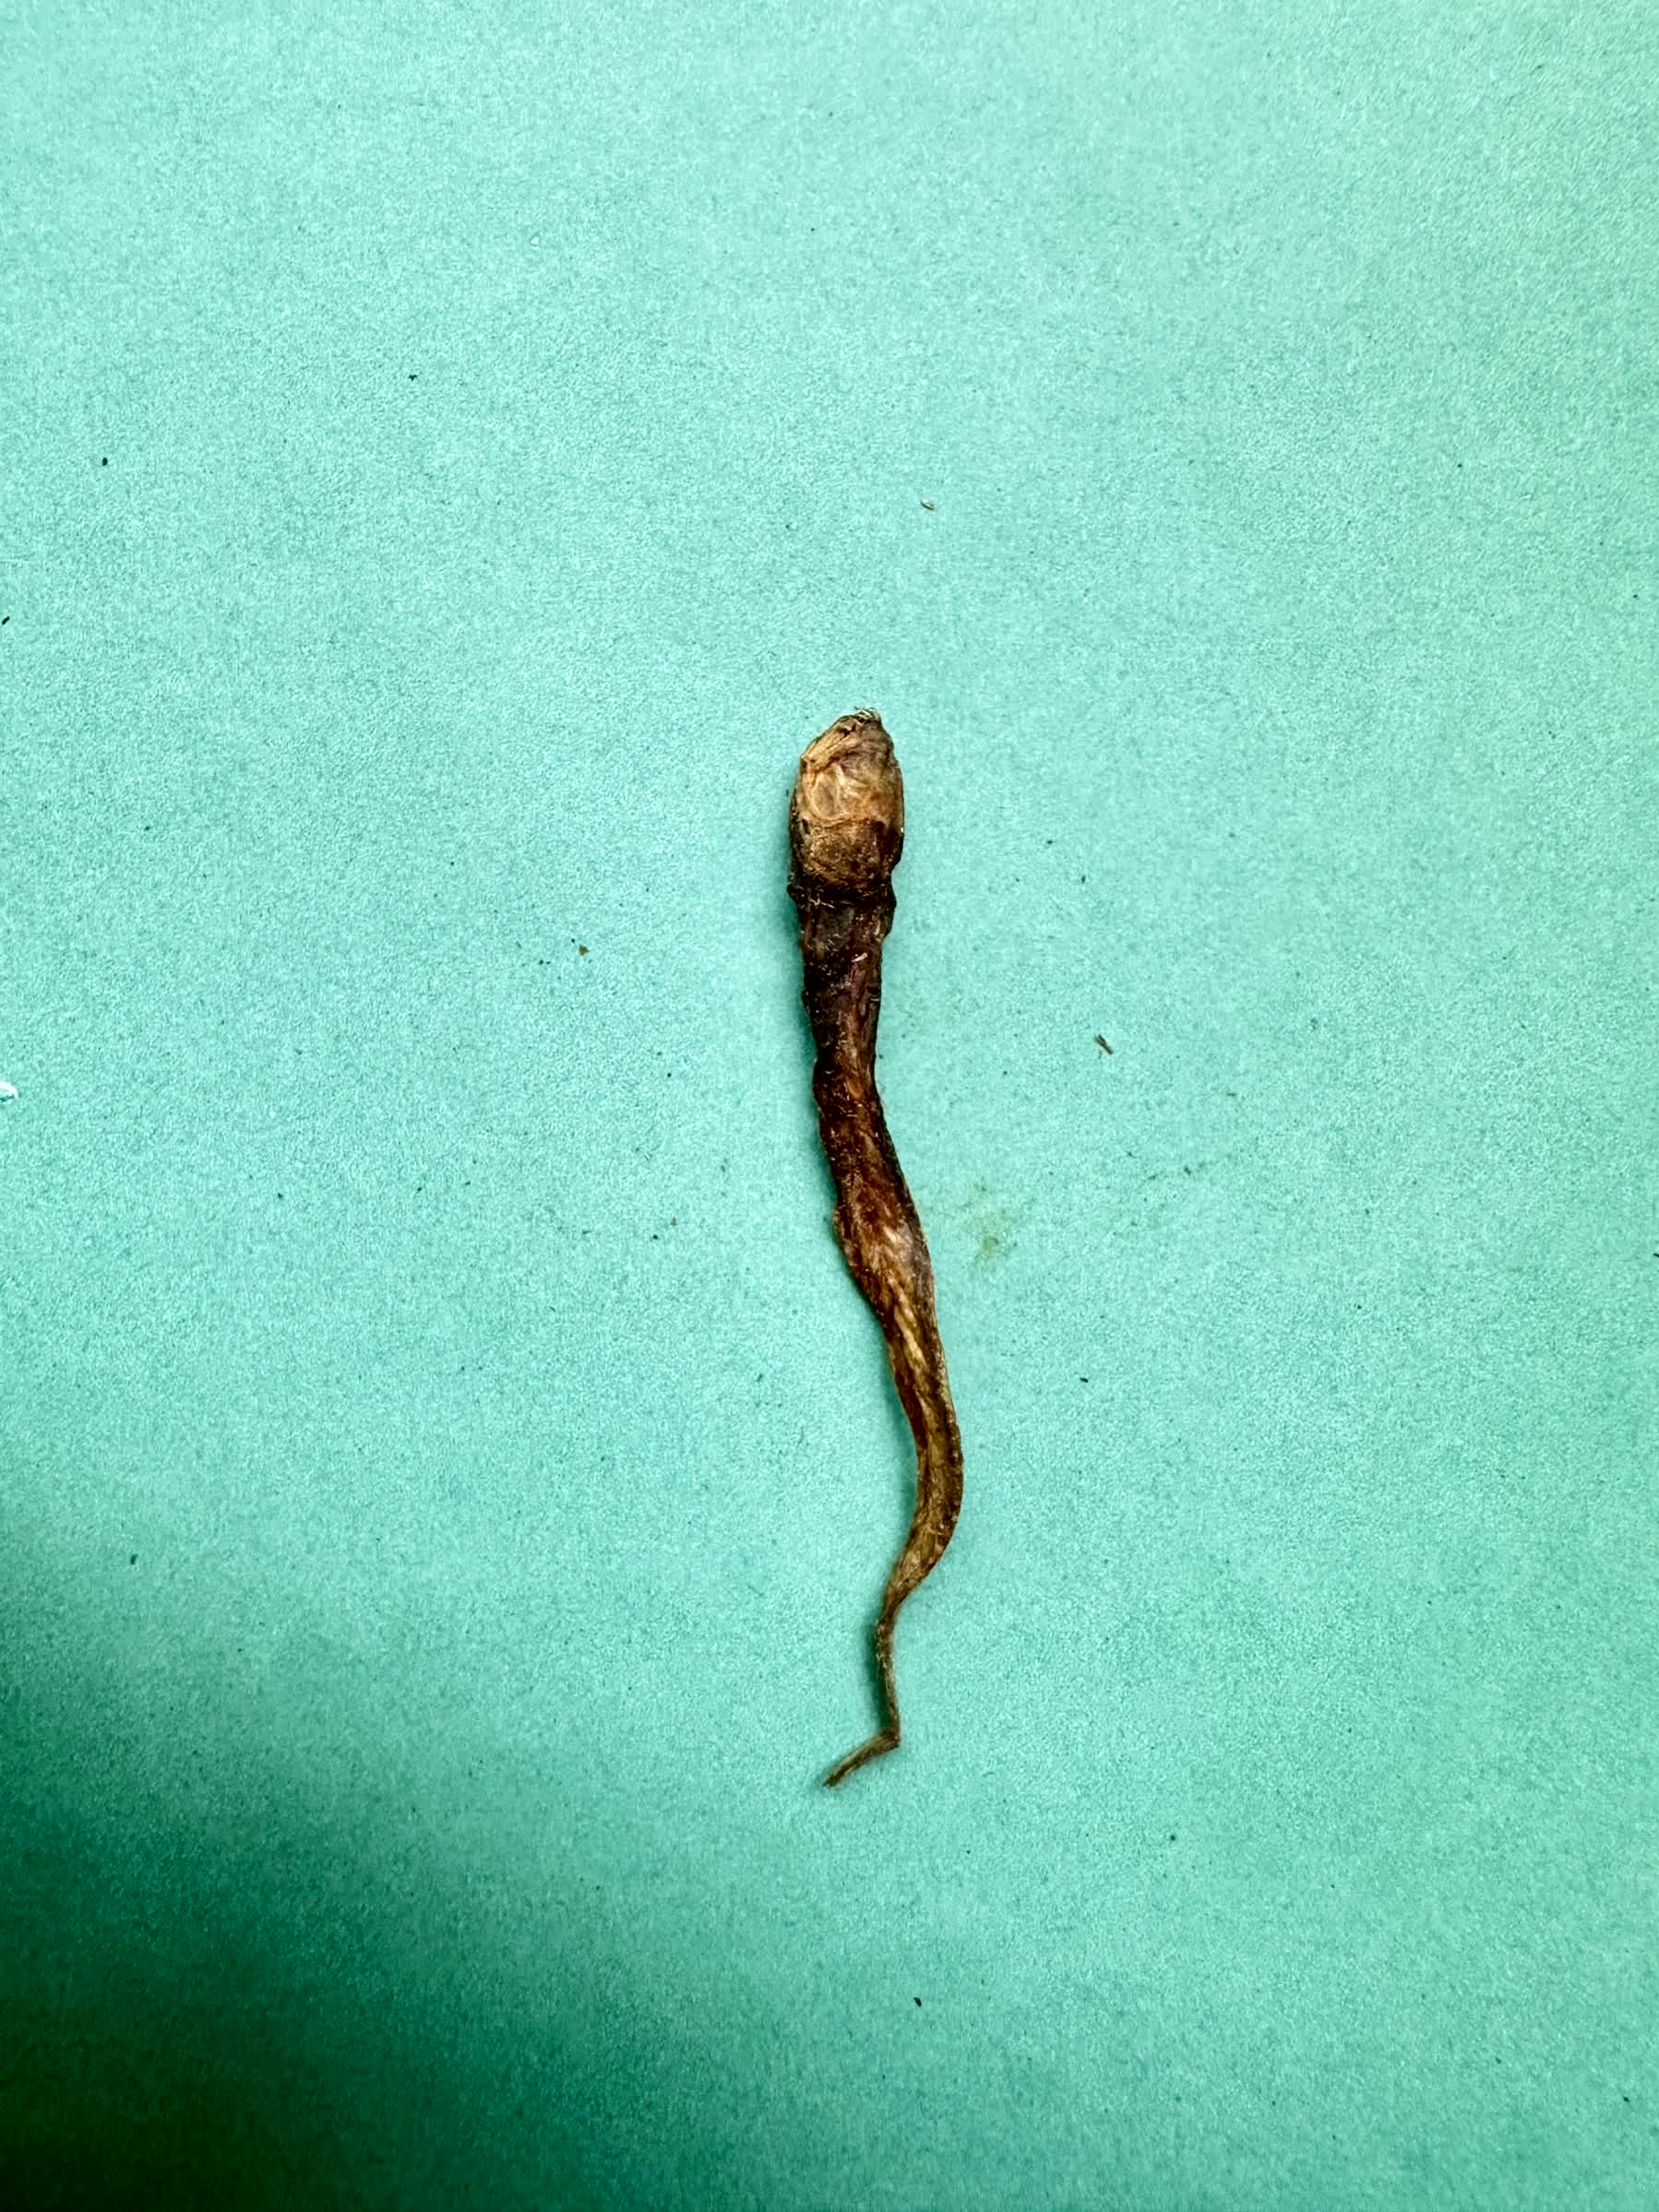
Species: Chewa